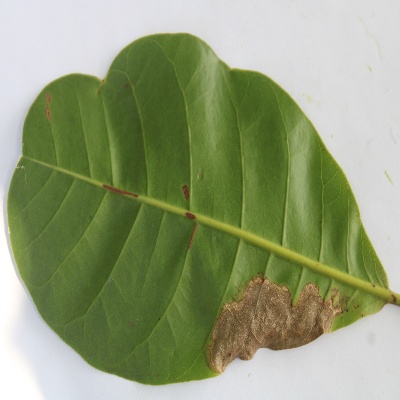
Crop: Cashew
Condition: leaf miner